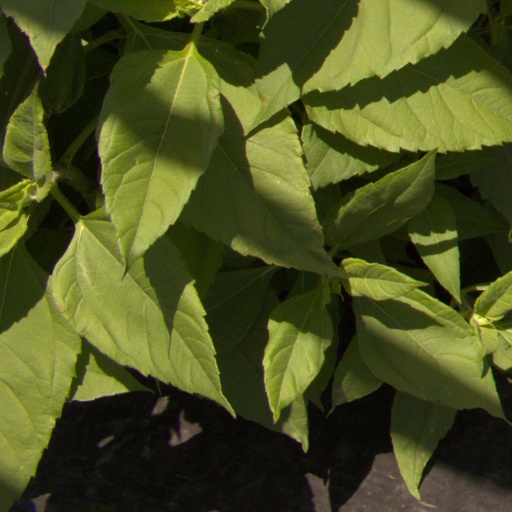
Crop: Jerusalem artichoke